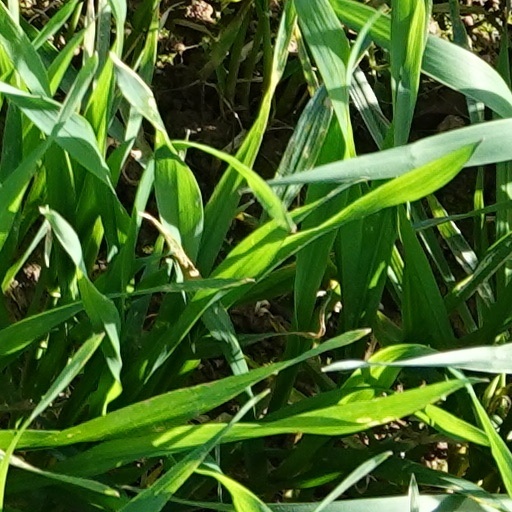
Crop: wheat